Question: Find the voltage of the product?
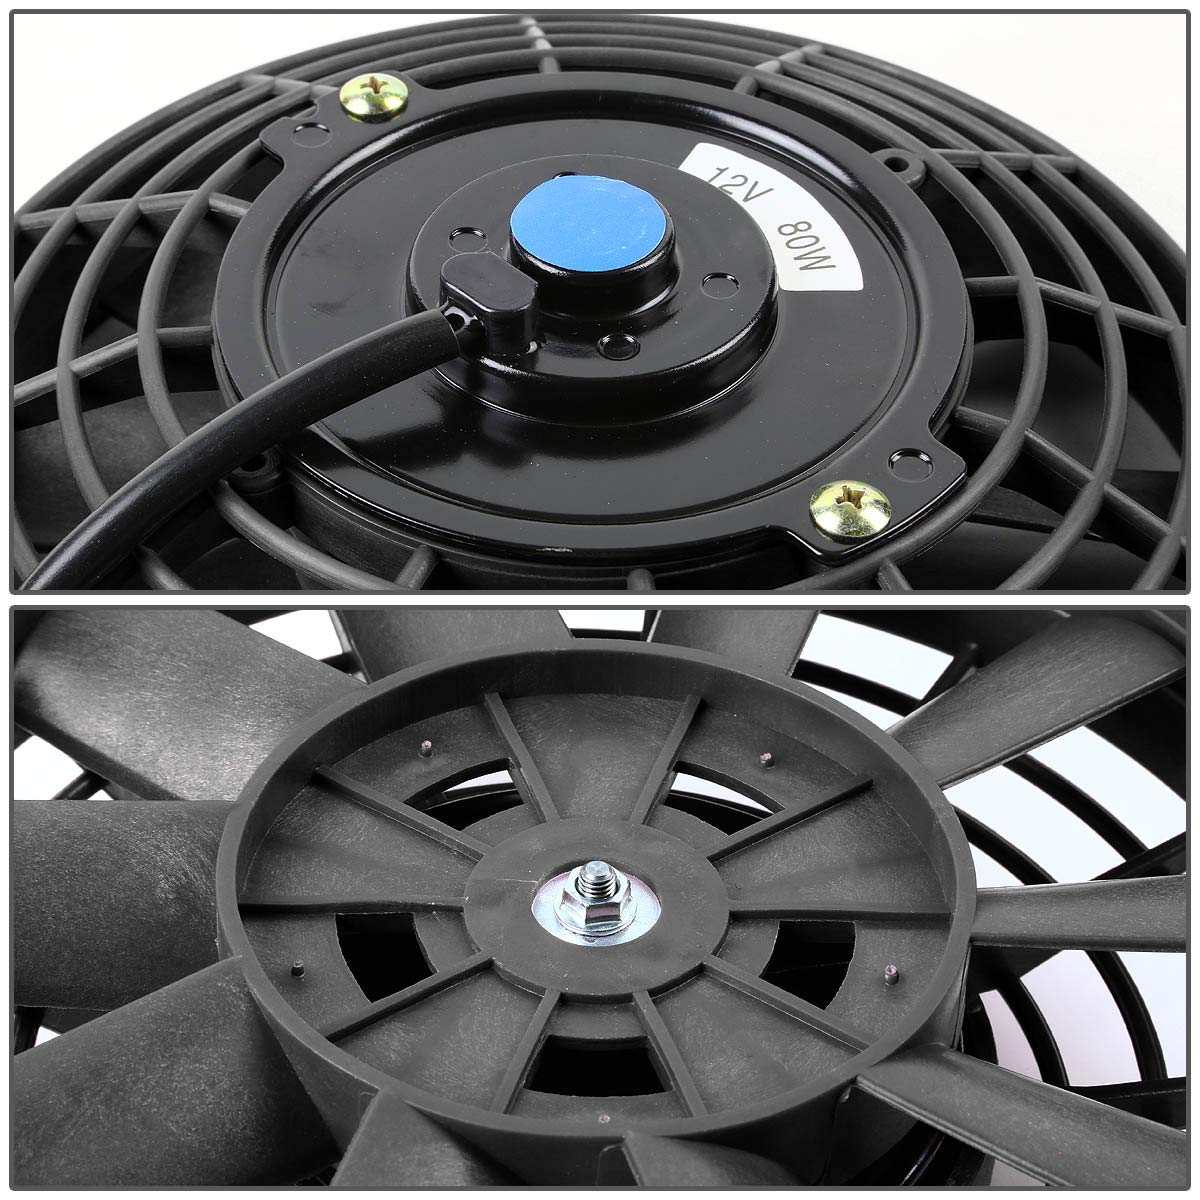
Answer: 12.0 volt